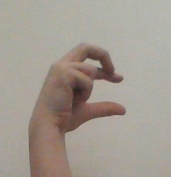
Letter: thal